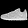
Label: Sneaker